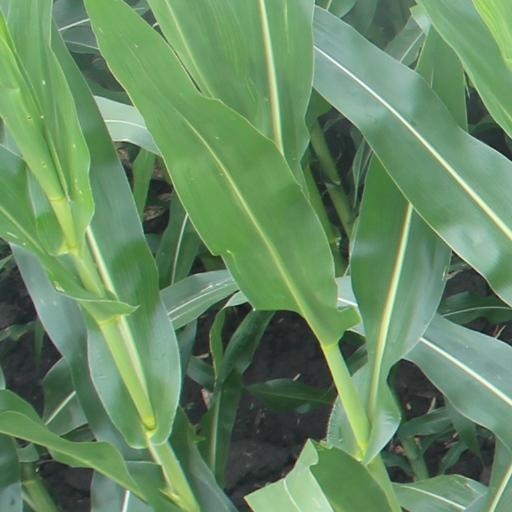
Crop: maize; corn